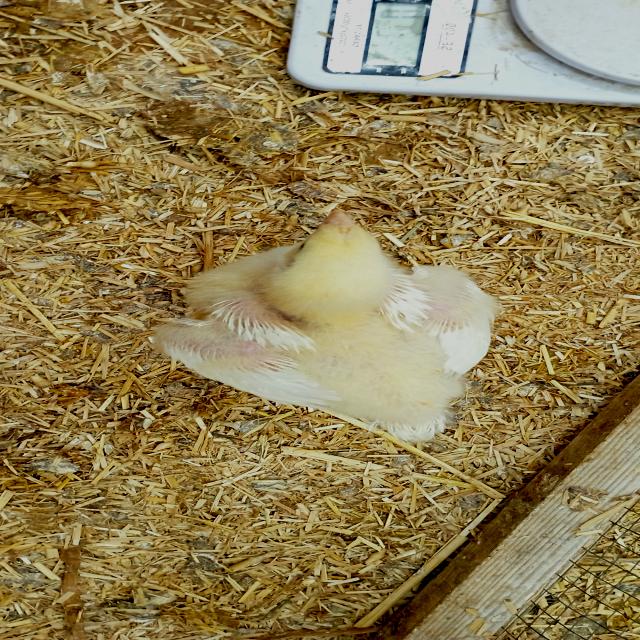
Weight: 413 g